Om Namo Venkatesaya

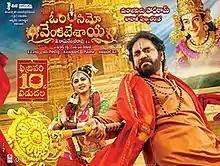
Theatrical release poster

Om Namo Venkatesaya is a 2017 Indian Telugu-language Hindu devotional biographical film directed by K. Raghavendra Rao and produced by A. Mahesh Reddy on AMR Sai Krupa Entertainments banner. The film stars Nagarjuna as Hathiram Bhavaji, alongside Anushka Shetty, Jagapathi Babu, Saurabh Raj Jain, and Pragya Jaiswal. Sai Kumar, Rao Ramesh, Sampath Raj, Ashmita Karnani, Brahmanandam, and Ajay play supporting roles. It has music composed by M. M. Keeravani. The film was dubbed in Tamil as "Akhilandakoti Brahmandanayagan". The film failed at the box office.